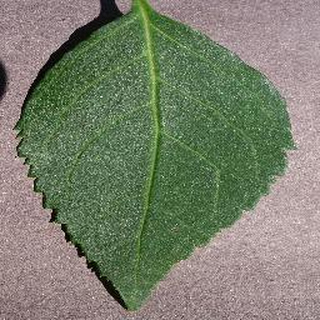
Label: healthy_cherry